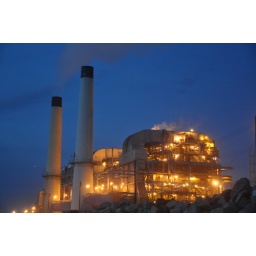
Power plant at the beach near El Porto